Operational Silo Test Facility

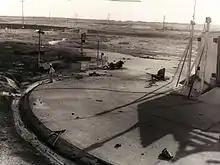
Vandenberg OSTF after explosion

The Operational Silo Test Facility (OSTF) is a former United States Air Force intercontinental ballistic missile launch facility at Vandenberg Space Force Base, California, United States. It was a developmental launch site for the silo-based Titan and Atlas missile series.